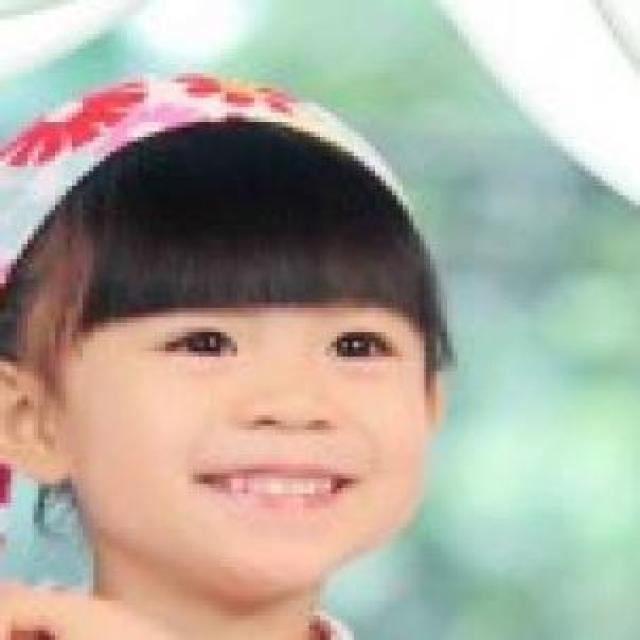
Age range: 0-12